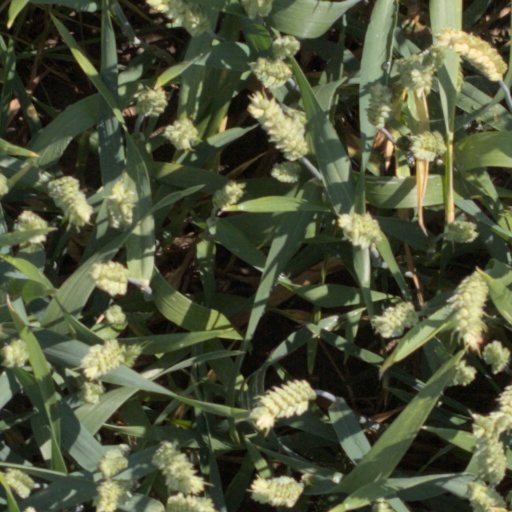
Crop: wheat